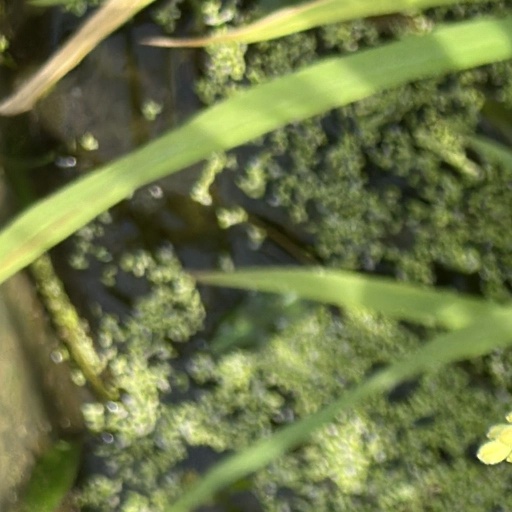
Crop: rice